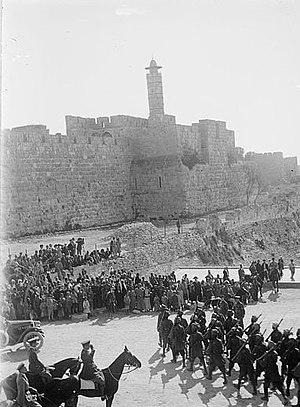
Les noms de Palestine mandataire, ou Palestine sous mandat britannique, désignent le statut politique proposé par la Société des Nations en Palestine en 1920 et établi à partir de 1923.
La bataille de Jérusalem est une bataille de la Première Guerre mondiale. Elle fait partie de la campagne du Sinaï et de la Palestine et oppose les forces de l'Empire britannique à celles de l'Empire ottoman soutenu par l'Allemagne. Elle consiste en une série d'opérations livrées en novembre et décembre 1917 dans le sud de la Palestine, alors partie de l'Empire ottoman, et s'achève par la victoire des Britanniques et de leurs alliés australiens et néo-zélandais qui s'emparent de Jérusalem.